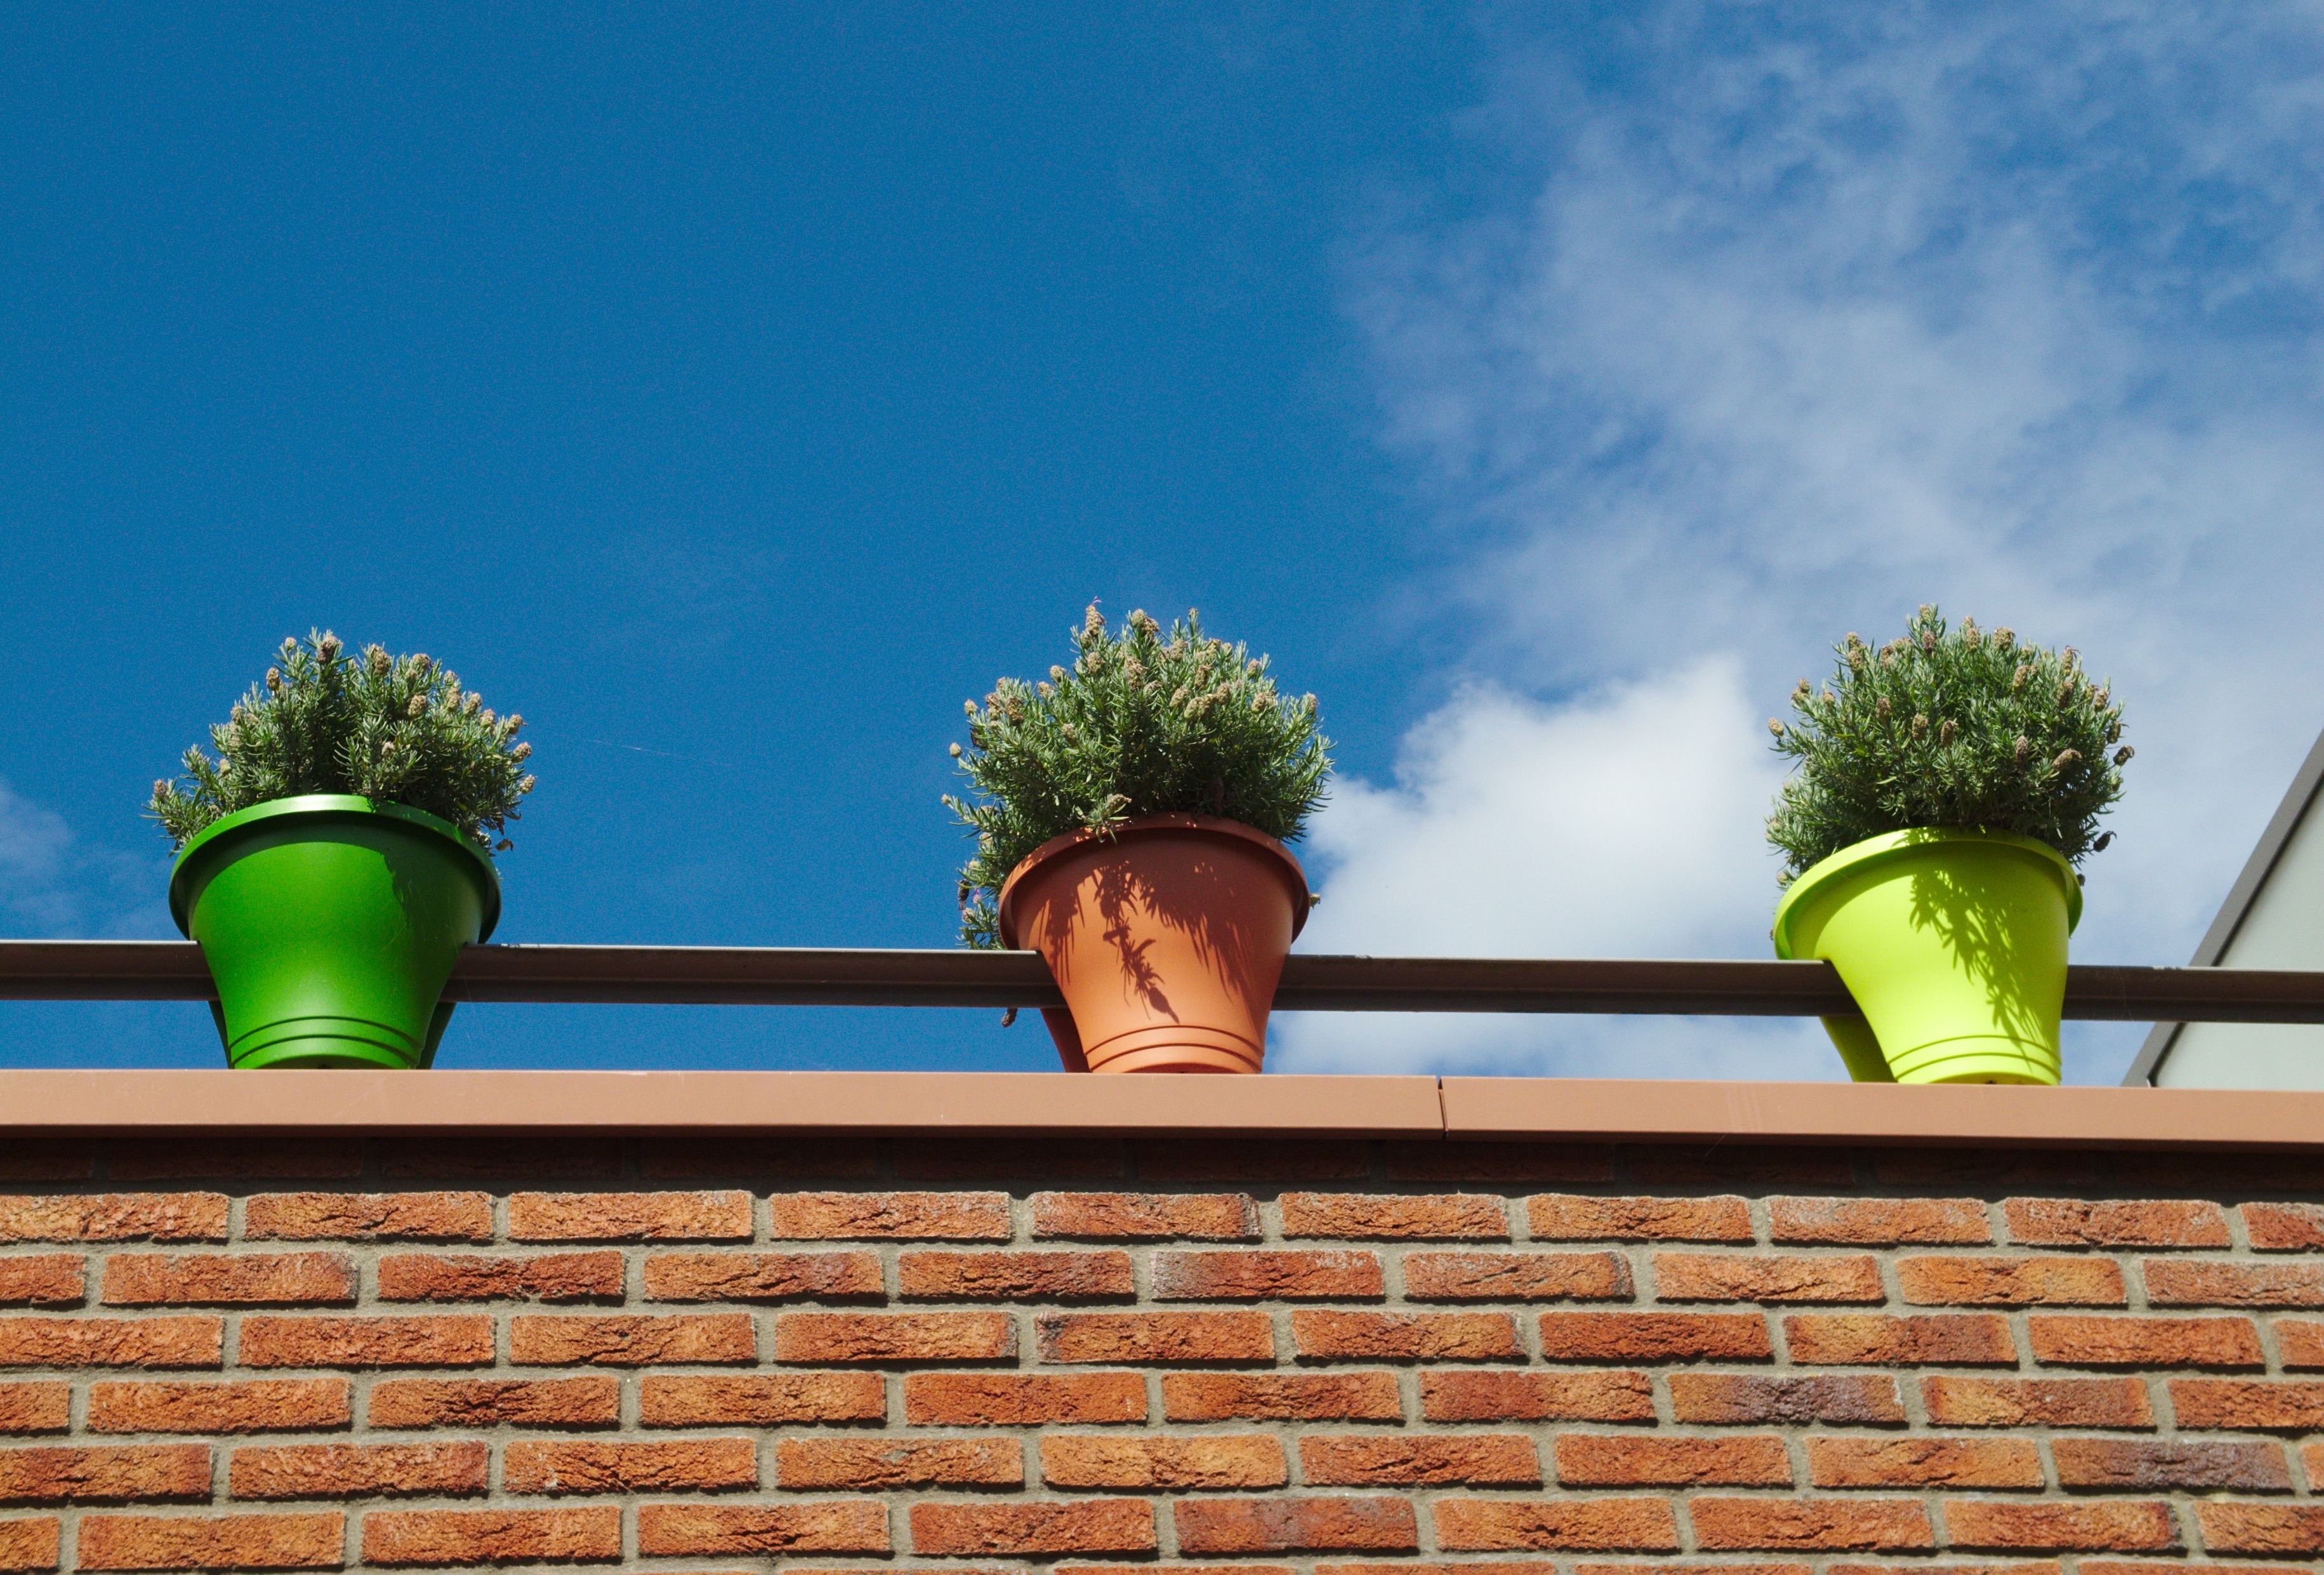
nature, grass, structure, sky, lawn, villa, window, roof, building, home, wall, summer, vacation, balcony, spring, green, swimming pool, color, backyard, brick, lighting, plants, flowers, close up, outside, clouds, beautiful, estate, pots, outdoor structure